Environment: real
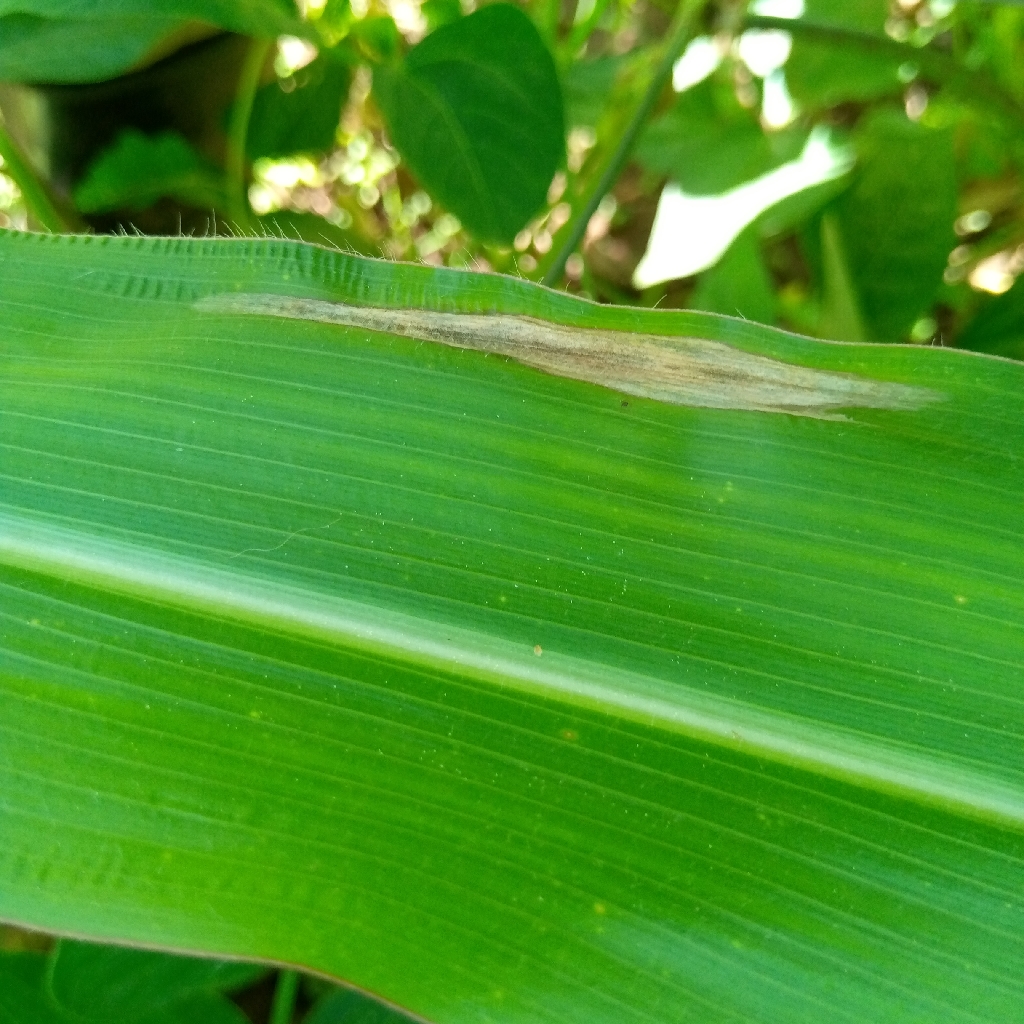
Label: northern_corn_leaf_blight